Pierrepoint (film)

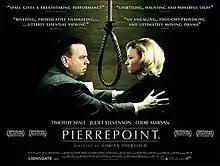
British theatrical quad

Pierrepoint is a 2005 British film directed by Adrian Shergold about the life of British executioner Albert Pierrepoint.